LaShawn Merritt

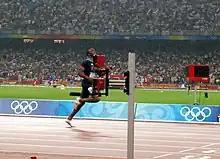
Merritt winning 2008 Olympic gold, a second ahead of Jeremy Wariner

Merritt won the 400 m at the 2008 Summer Olympics in Beijing. A close race between Merritt and Wariner was expected, though it ultimately ended in a rout. The 0.99-second margin between Merritt's first-place finish and Wariner's second-place finish was the largest in an Olympic 400 m final. His time of 43.75, a new personal best, made him the fifth fastest 400 m runner on the all-time lists, still two places behind Wariner, who is third on the all-time list of fastest runners. He teamed up with Wariner, Angelo Taylor and 400 m bronze medallist David Neville for the men's 4 × 400 m relay. The team defeated the Olympic record mark which had stood since the 1992 Barcelona Olympics by running a time of 2:55.39, the second fastest in the history of the event.